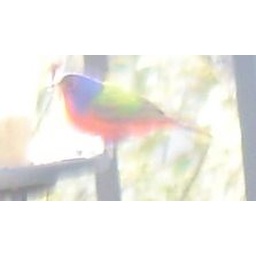
Russell B. in NC spotted his first male in February!